Dietary biology of the Eurasian eagle-owl

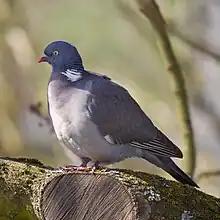
In some areas, common wood pigeon are more important prey for Eurasian eagle-owls than any mammal.

The Eurasian eagle-owl may hunt at least 300 species of bird. In Europe, the most common avian prey species are the normally feral or domestic rock pigeons ("Columba livia"), although the common wood pigeon ("Columba palumbus") can be locally even more significant. In the Netherlands, the common wood pigeon is the most important prey species, making up 37.3% by number and 38.3% by biomass. Yet another, smaller study of the Netherlands found the rock pigeon to be the primary prey species. In a dietary study from Luxembourg, the common wood pigeon was the most frequent prey species, making 19% of the remains by number. A study from Romania listed the rock pigeon was the second most frequently recorded prey behind only the Romanian hamster and the largest contributed of biomass. Unusually, in the Netherlands, birds were the primary food in both number (77.6%) and biomass (72%). Also, in Luxembourg, eagle-owls hunted birds in general more regularly than mammals, as nearly 70% of prey remains there were avian. At least six other species of pigeon and dove have also been recorded as prey. However, perhaps the most significant contributor of prey at the family level is the corvids and all available species have been targeted. The carrion crow ("Corvus corone") is the second most widely recorded avian prey species in Europe and, locally, good numbers are also taken of hooded crow ("Corvus cornix"), western jackdaws ("Corvus monedula"), Eurasian jays ("Garrulus glandarius"), common ravens ("Corvus corax"), rooks ("Corvus corone"), two species each of magpie and chough and the spotted nutcracker ("Nucifraga caryocatactes"), in rough descending order of reportage in the eagle-owl's diet. In Baden-Württemberg, Germany, the carrion crow was the most frequently recorded bird among an exceptionally diverse recorded prey base including no less than 65 bird species there (although birds only comprised 27% of the prey numbers overall). Unlike smaller passerines, corvids roost in numbers in relatively open spots, which make them fairly vulnerable to a predator as stealthy and powerful as the eagle-owl. More than 17 species of gamebirds have been recorded in the Eurasian eagle-owl's diet but they are normally taken in small numbers. There are, however, exceptions. In one study conducted in lower Austria, the most frequently identified prey species was the grey partridge ("Perdix perdix"), which is the most widely reported gamebird prey for eagle-owls in Europe. One study of a “primeval” forested region of Finland found various grouse species to be the most significant contributor of biomass, namely in descending order the western capercaillie ("Tetrao urogallus"), the black grouse ("Tetrao tetrix") and the hazel grouse ("Bonasa bonasia"). In inland areas of Norway, the large forest grouse were also significant biomass contributors. The same forest grouse species were also found to be significant to diet along the Pechora River in Russia. Other gamebirds can be important secondary prey species in different parts of Europe: the red-legged partridge ("Alectoris rufa") in western Europe, the rock partridge ("Alectoris graeca") and the rock ptarmigan ("Lagopus mutus") in alpine highlands, the ring-necked pheasant ("Phasianus colchicus") in eastern Europe and the willow ptarmigan ("Lagopus lagopus") in the sub-Arctic zone. In Turkey, the most significant prey by number was the chukar ("Alectoris chukar"), comprising 20.5% of remains. A Korean study in two habitat types (forest and field) found that ring-necked pheasants were the main prey species, making up an average of 19.33% by number and 34.81% by biomass. Other birds of prey are perhaps second only to pigeons and corvids amongst avian contributors to the diet (their ecological relationships with eagle-owls are explored in more detail below).